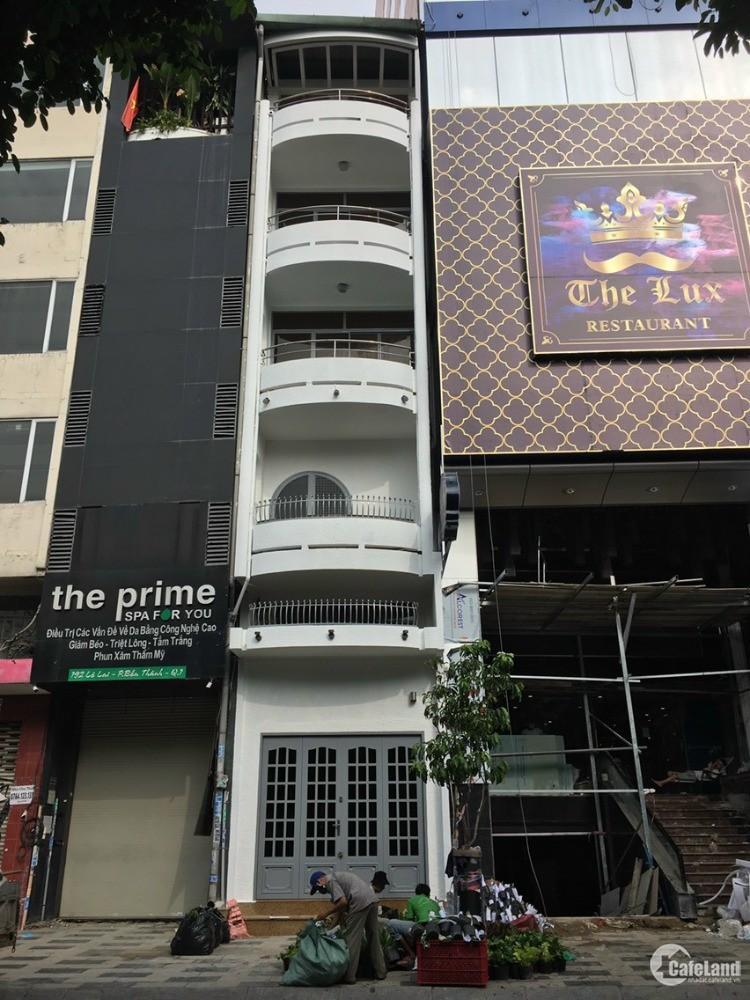
có một số người đang xuất hiện ở vỉa hè